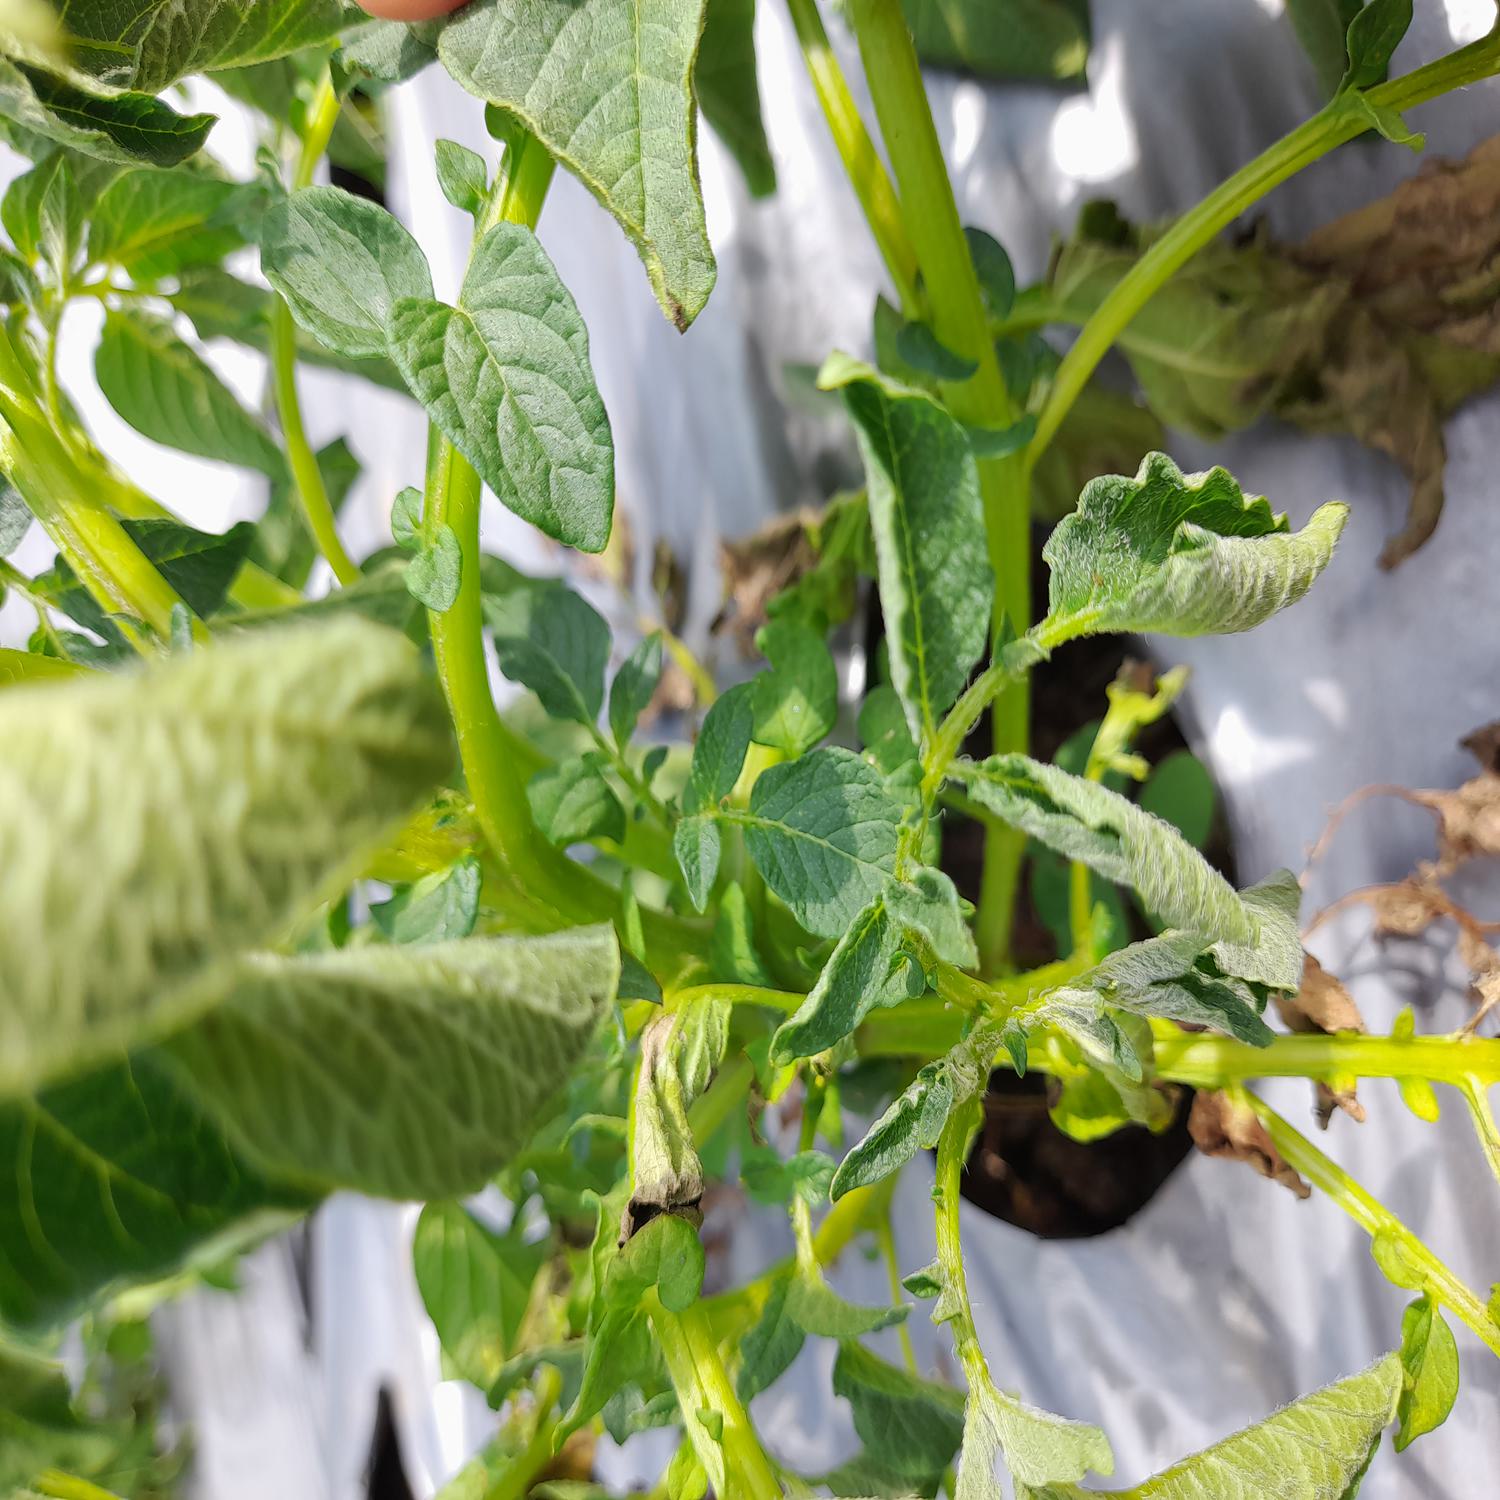
Etiqueta: Pudricion_Parda